Chester Turner

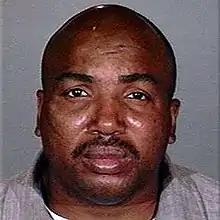
Chester Turner's mugshot

Chester Dewayne Turner (born November 5, 1966) is an American serial killer and sex offender who was sentenced to death for sexually assaulting and murdering fourteen women and an unborn baby in Los Angeles between 1987 and 1998.